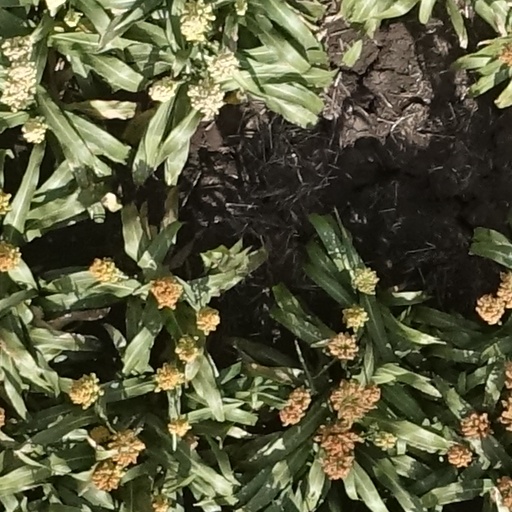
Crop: sorghum